House of Pain

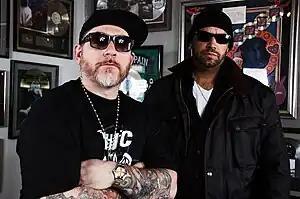
Everlast and Danny Boy in 2011

House of Pain was an American hip hop trio that released three albums in the 1990s. The group consisted of DJ Lethal, Danny Boy, and Everlast. They are best known for their 1992 hit single "Jump Around", which reached number 3 in their native United States of America, number 6 in Ireland and number 8 in the United Kingdom. The group broke up in 1996.